Georgianna Bishop

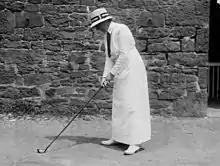
Georgianna Bishop in 1914

She was born on October 15, 1878, in Bridgeport, Connecticut, to Sydney Bishop and Mary Helen Staples.